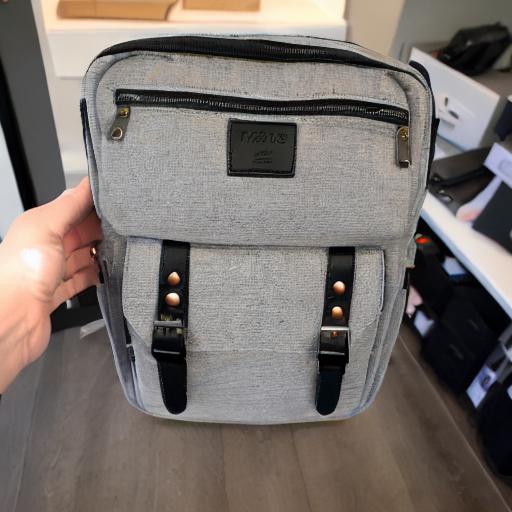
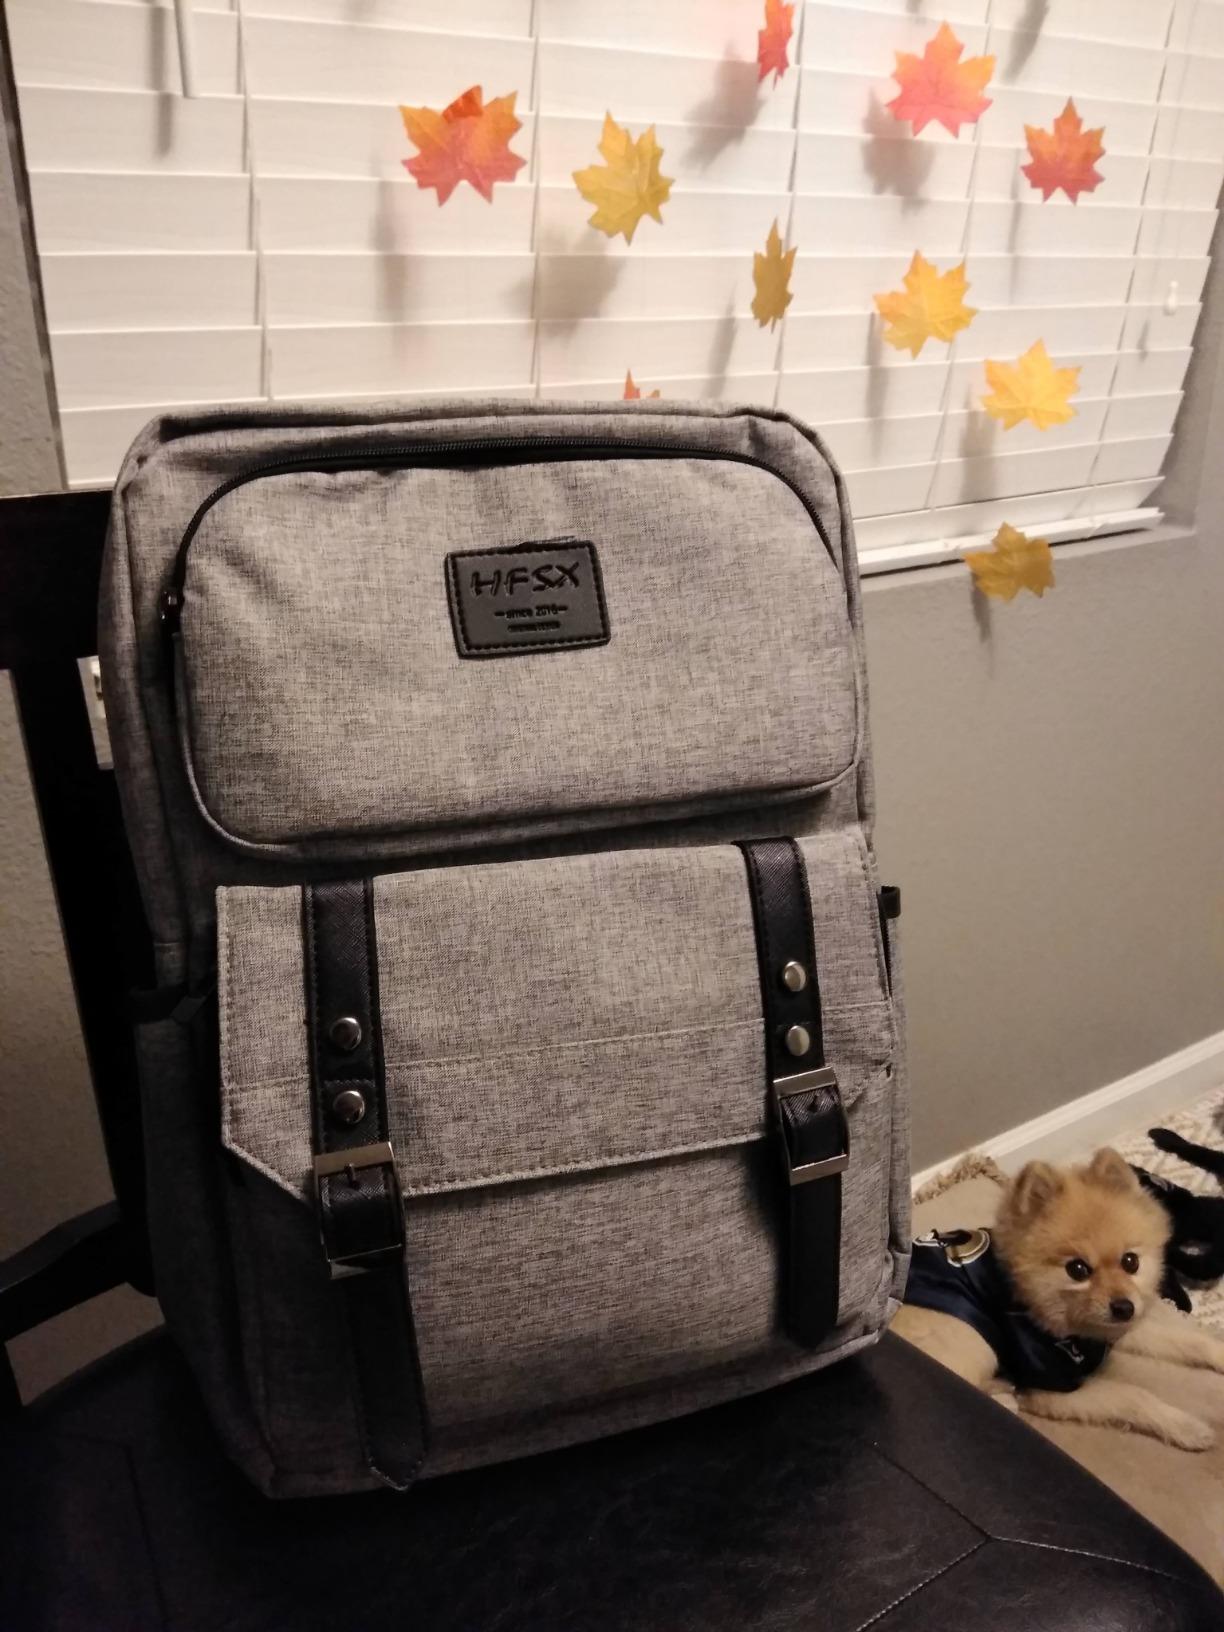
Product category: bag
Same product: no